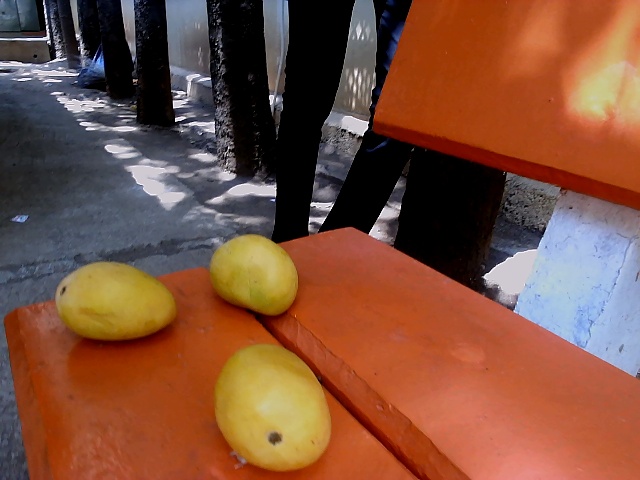
Label: Ripe_Mango